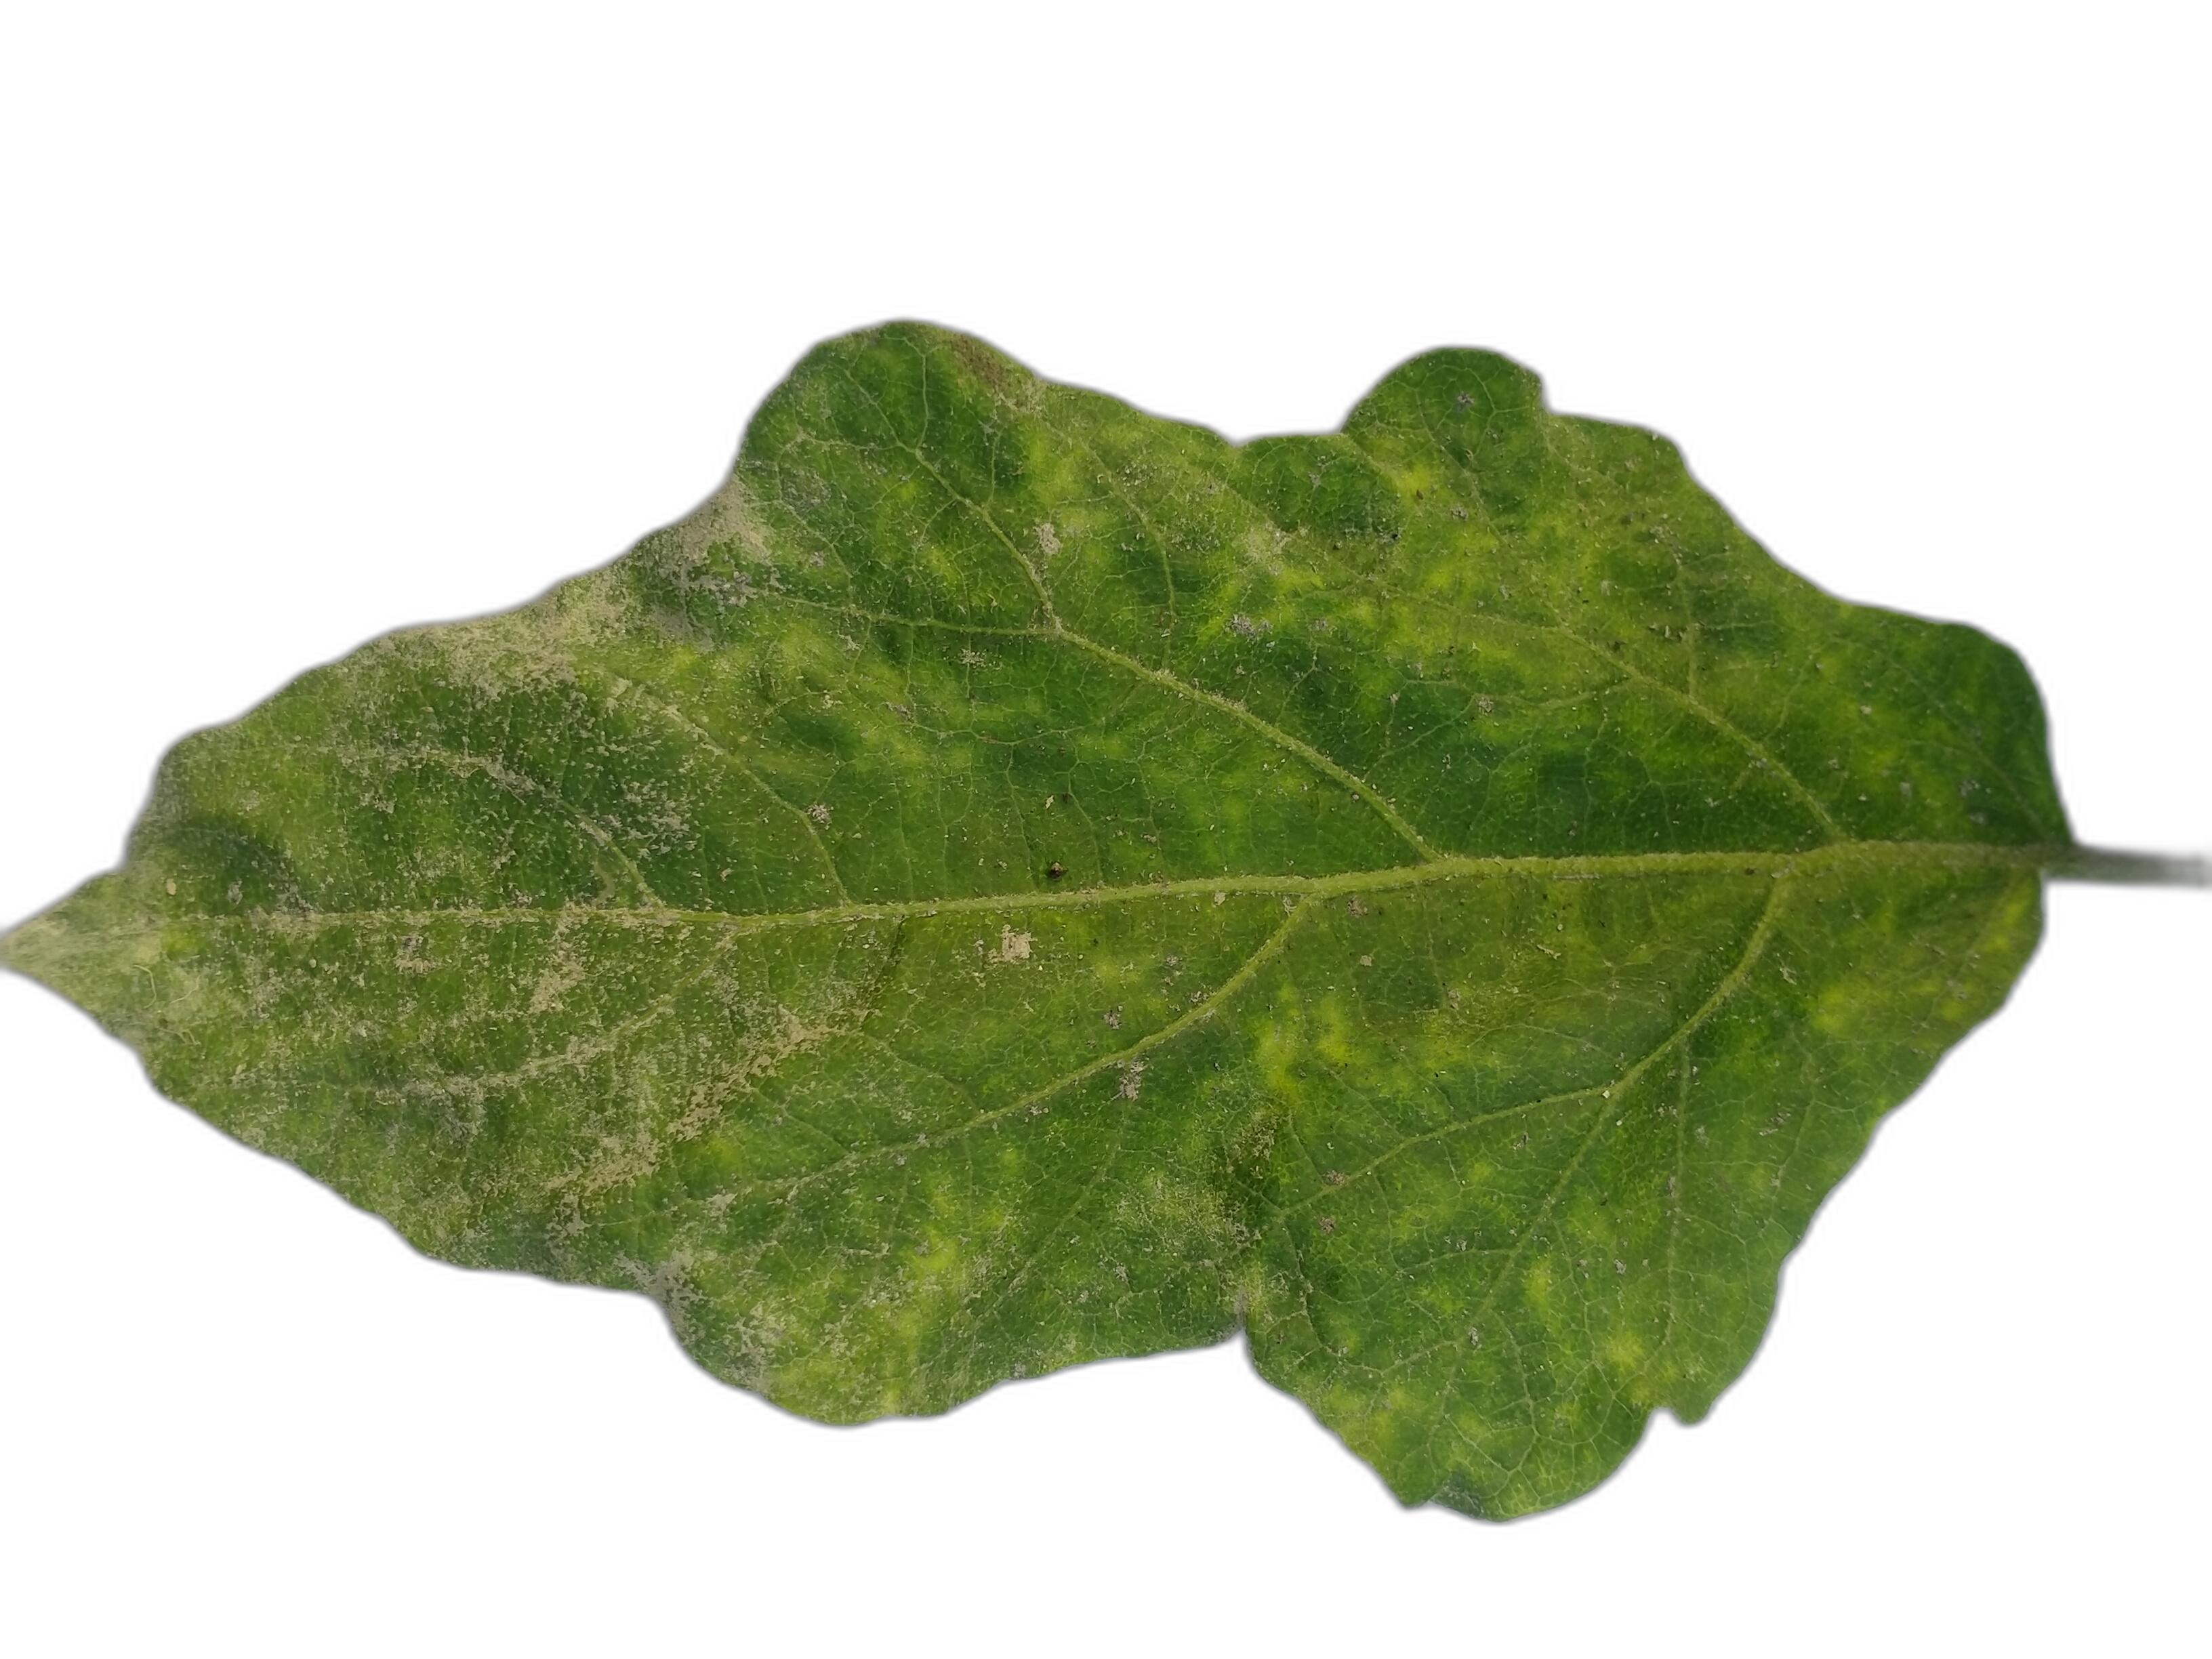
Label: Mosaic Virus Disease